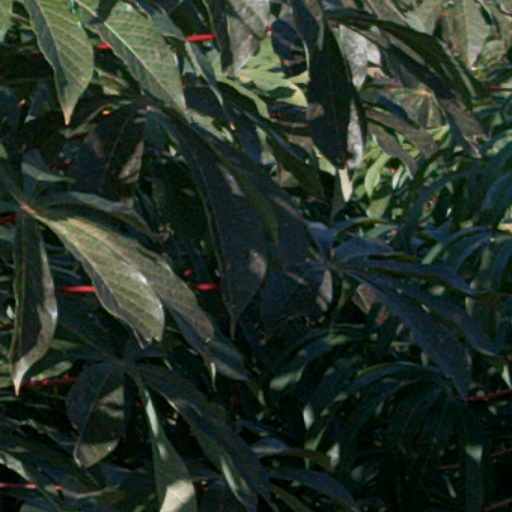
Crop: cassava